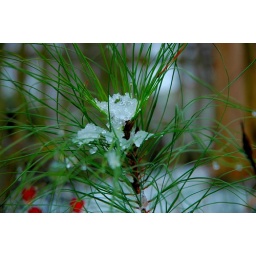
Snow on a pine sapling in our flower bed.